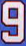
Number: 9